Rock 'n Ball

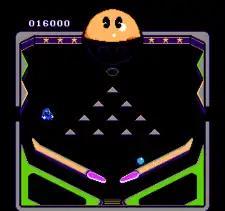
A hidden "Pac-Man" theme room in the "regular pinball mode", found only in the Japanese version.

There are several gameplay options in the game. Some are; "regular pinball" for up to four players which resembles a game of Pac-Man (rock and roll in the North American version), "nineball" where balls are knocked into a Bingo pattern, "battle pinball" (which operates more like "Pong" instead of pinball), and "sports pinball" where the pinball game becomes more similar to a soccer or hockey field.